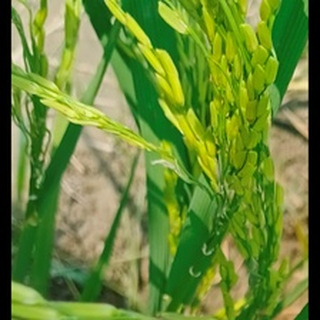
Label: healthy_rice